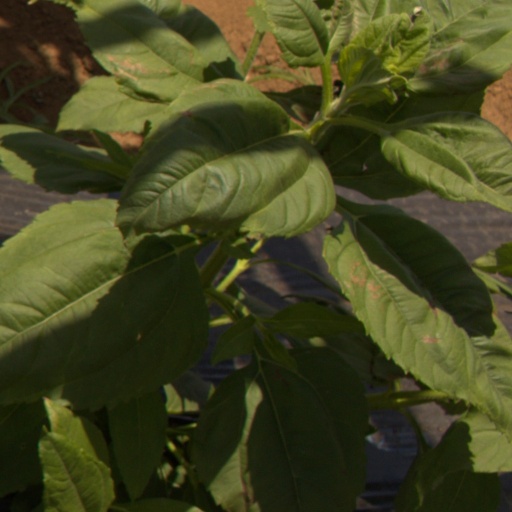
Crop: Jerusalem artichoke